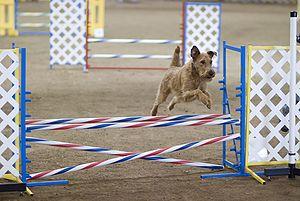
Le Terrier irlandais ou Irish Terrier est une race de chien terrier originaire d'Irlande. À partir d'un type rustique et utilitaire, la race a été stabilisée puis sélectionnée sur des critères esthétiques. La paysannerie irlandaise, utilisatrice pragmatique de la race, a cédé le pas aux cynophiles anglais du début du XXᵉ siècle, et l'Irish Terrier s'est progressivement détaché de ses origines. Symboliquement, l'abolition de la coupe d'oreilles, dont l'Irish Terrier fut le premier bénéficiaire, marque ce passage du chien d'utilité au chien d'agrément. Très tôt dans l'histoire de l'Irish Terrier, la race s'est scindée en deux blocs géographiques : le Royaume-Uni et l'Amérique du Nord. Suivant l'immigration irlandaise, la race, pour s'installer aux États-Unis et au Canada, a eu recours à des importations massives qui ont privé le berceau de la race de ses meilleurs sujets.